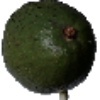
Label: Avocado 1